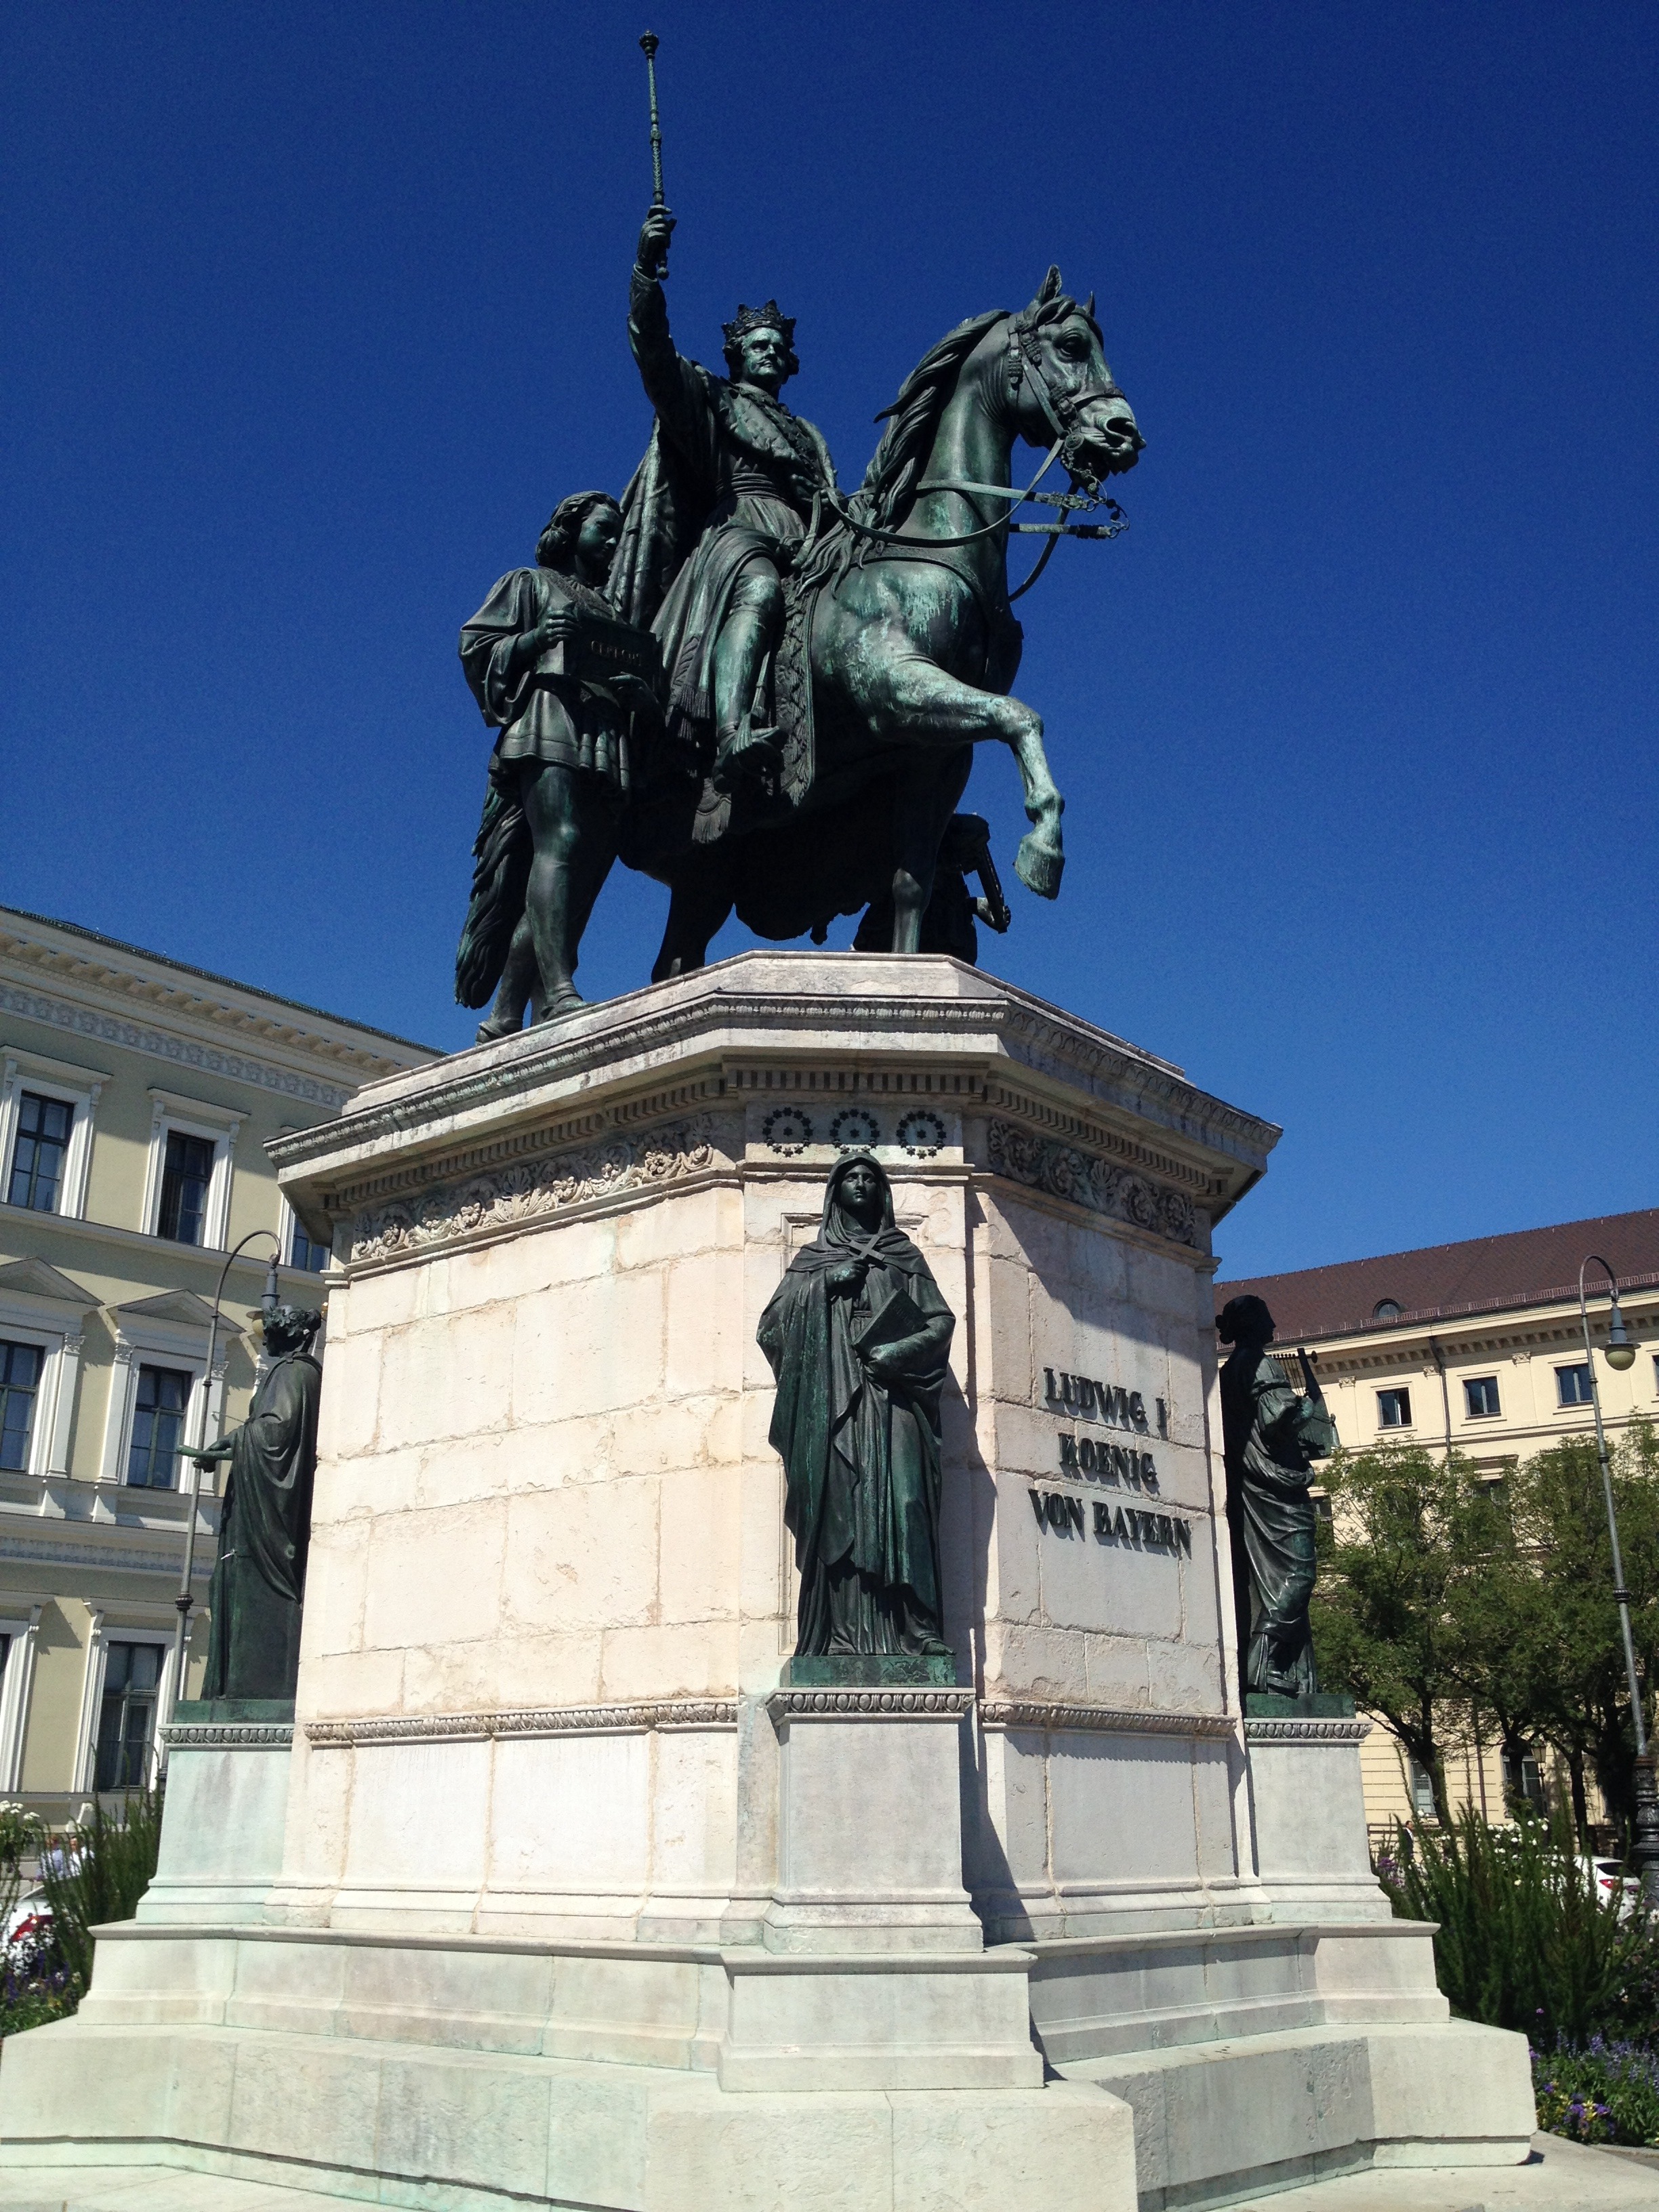
monument, statue, landmark, sculpture, memorial, art, bronze, bavaria, munich, monuments